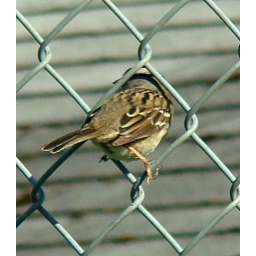
bird in fence